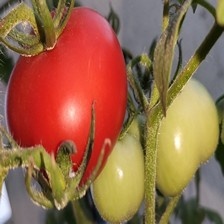
Label: tomato